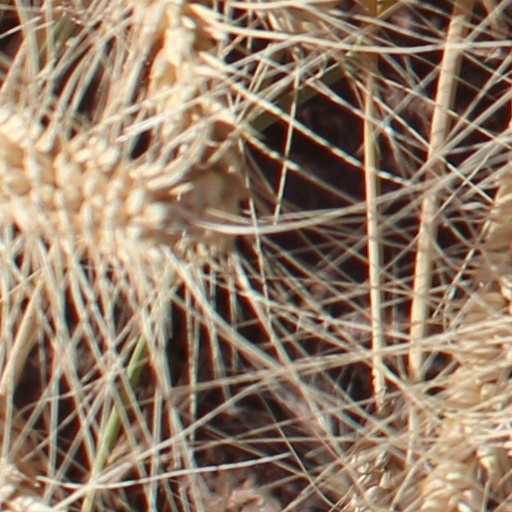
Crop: wheat